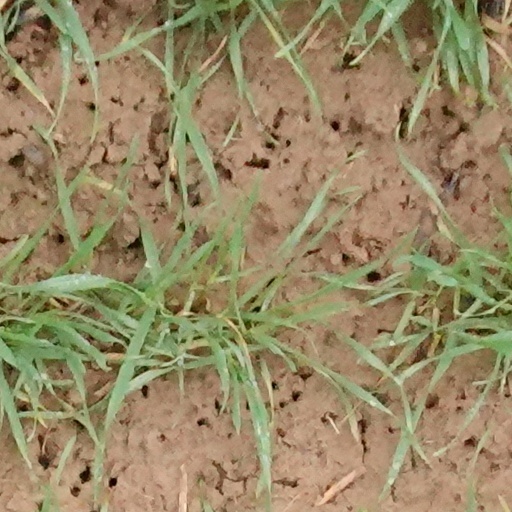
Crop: wheat